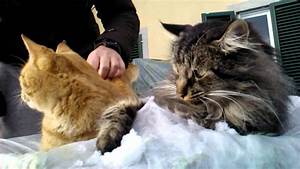
Label: gatto